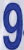
Number: 9